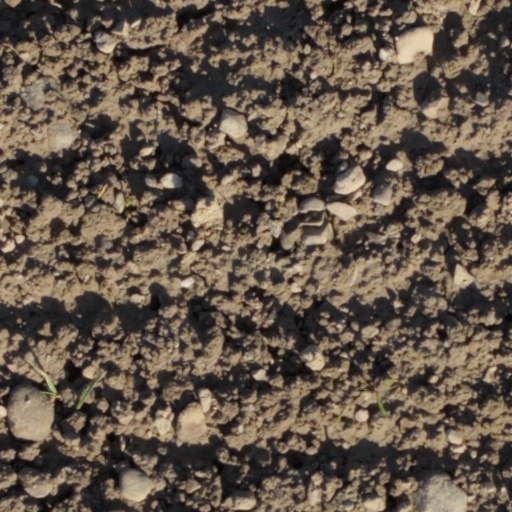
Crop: wheat